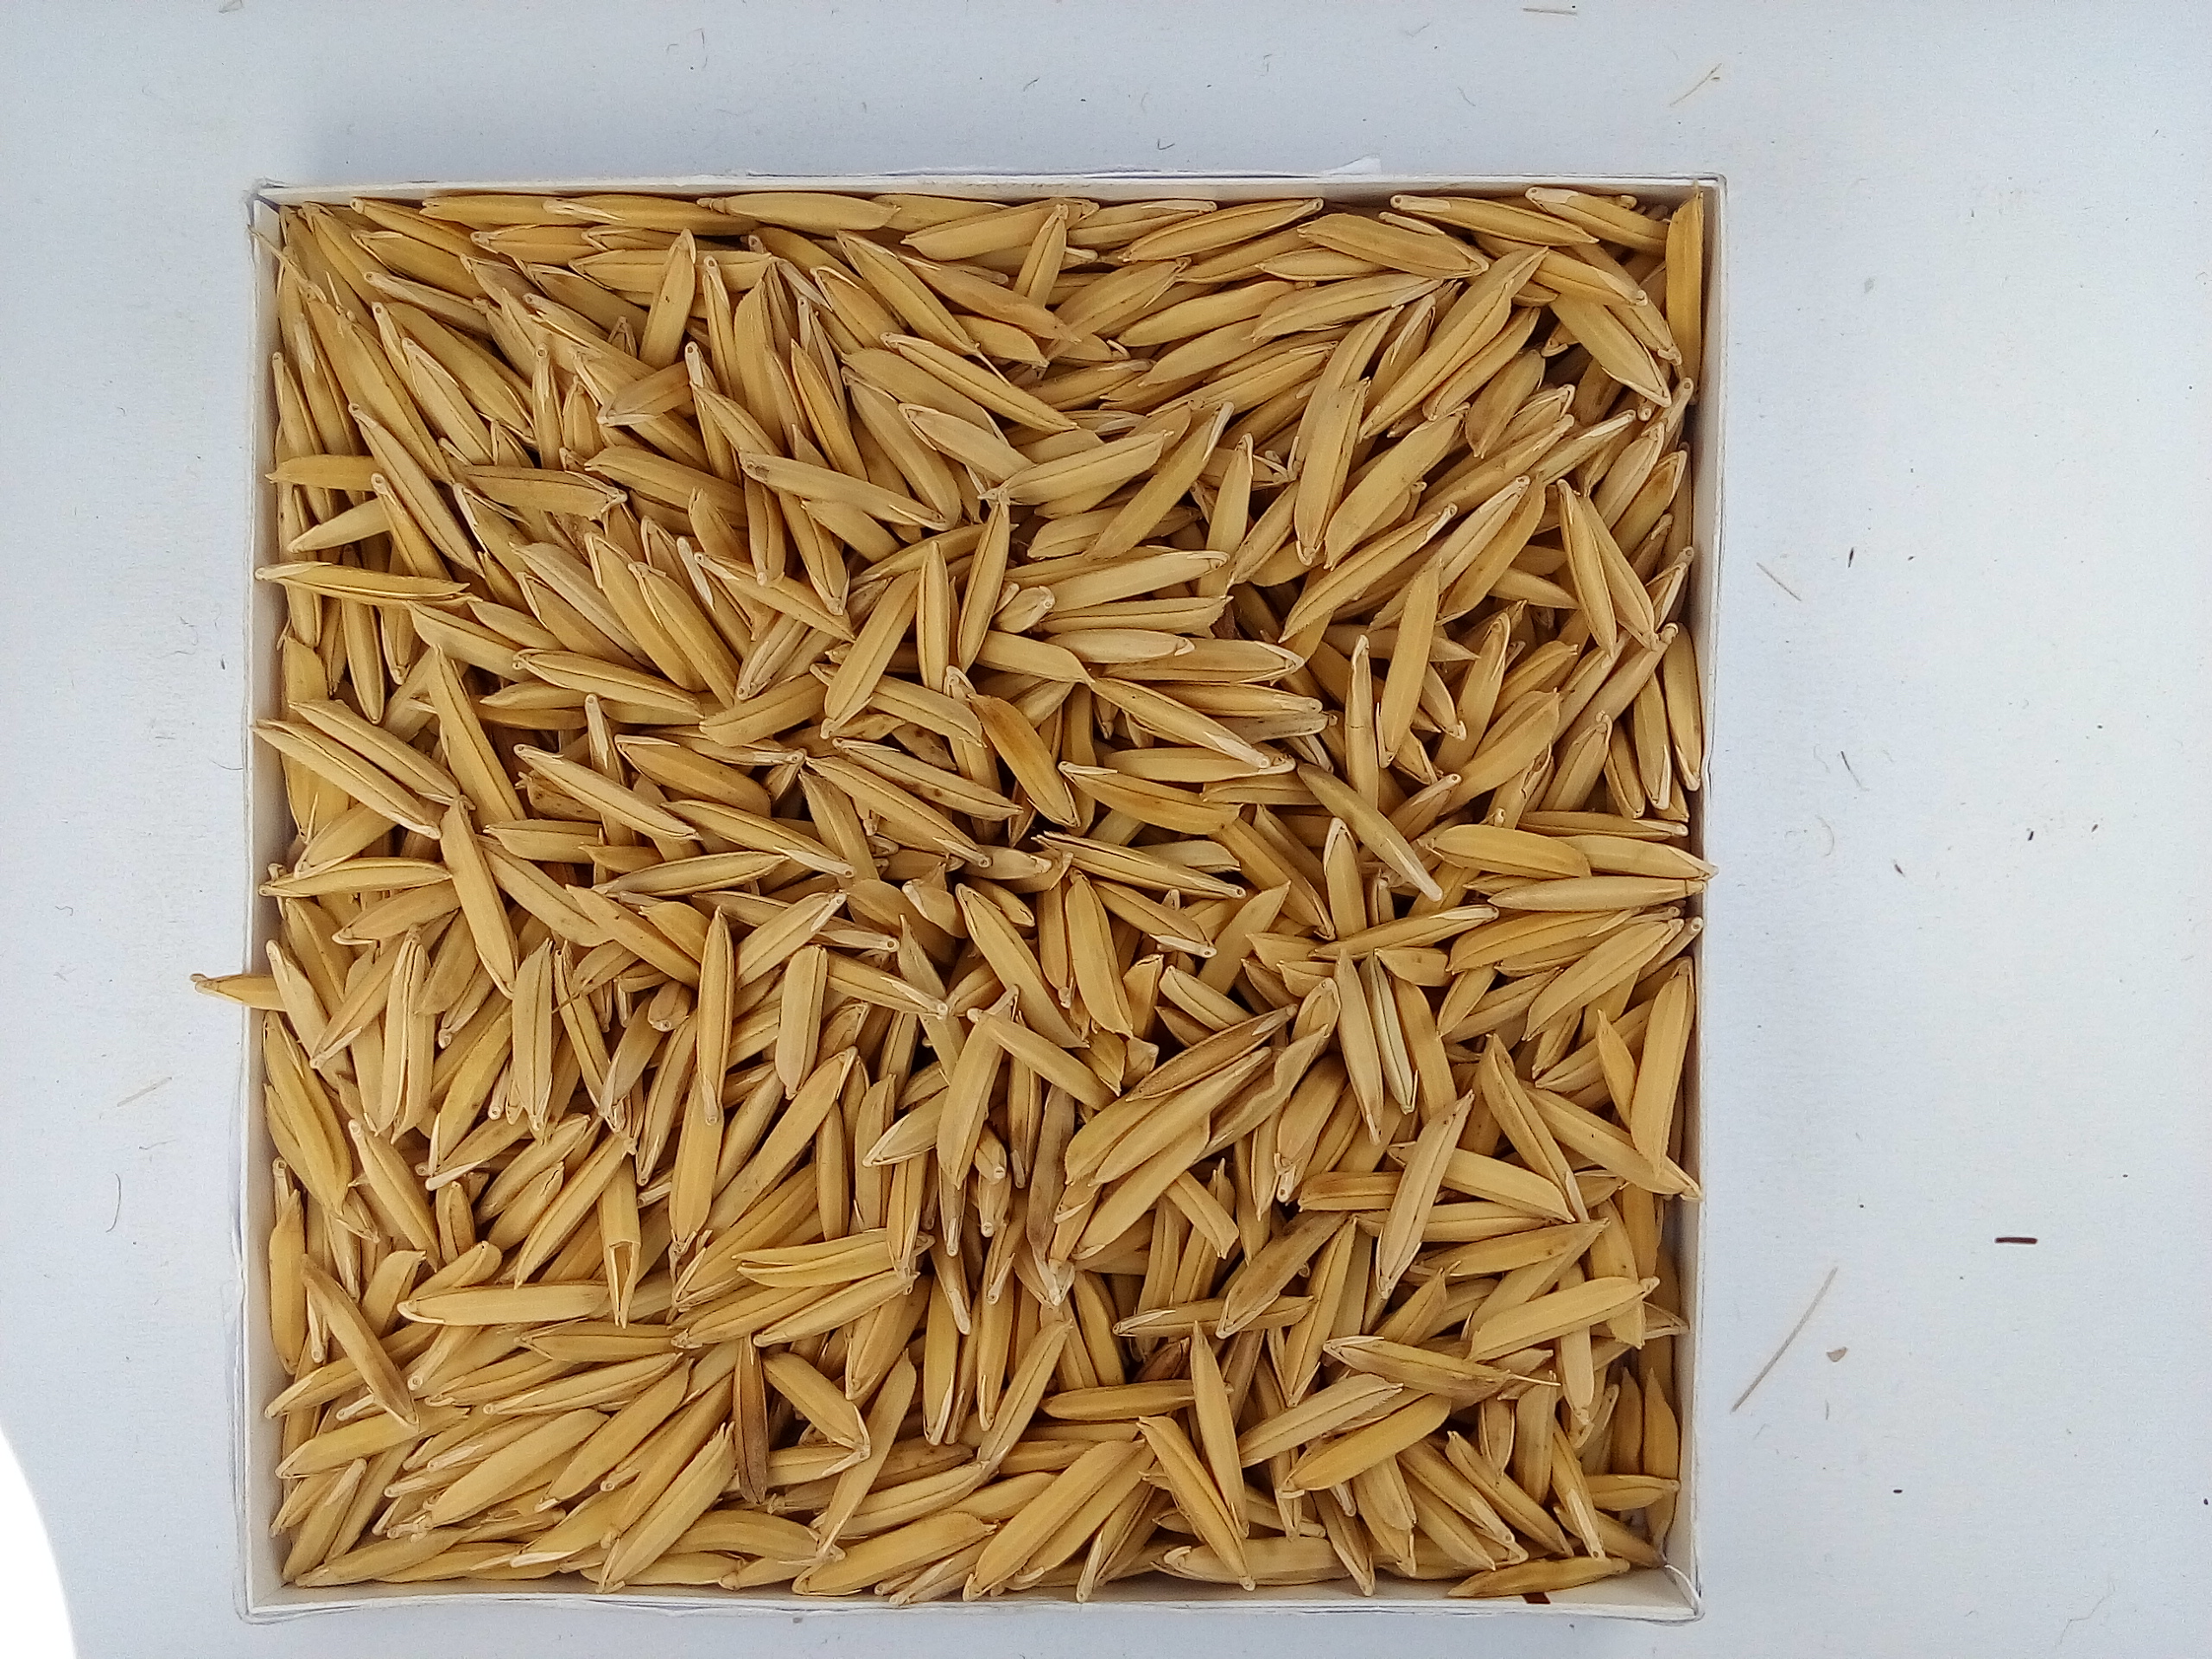
Rice seed variety: Unknown